Chremistica ochracea

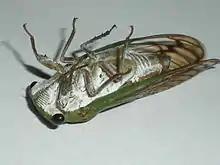
The operculum can be seen clearly on this cicada (not "Chremistica ochracea"). It is round and greenish, located on the abdomen, close to the thorax.

Based on diagnosis on all "Chremistica" species erected by Stål in 1870, their eyes are small or medium-sized, very prominent laterally and set widely apart on their triangular head with the piece of frontoclypeus anteriorly prominent. Its tymbal is completely covered with tymbal covering. By looking at the abdomen, the 8th tergum will appear much longer than the 7th tergum in median length. Their femurs on the forelegs have two big spines with several small spines on the ventral part of the forelegs. The operculum of males are longitudinal and overlapped each other but not exceeding the posterior margin of the third abdominal sternum. In most cases, the apex of the operculum is broadly rounded and can be obviously seen by the naked eye.